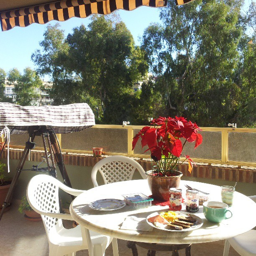
A white table topped with a flower surrounded by chairs.
A picnic being ready to happen on a clear day.
a table out on the patio with food and flowers
A table that has food and flowers on top of it.
There is a breakfast platter served on the sunny patio